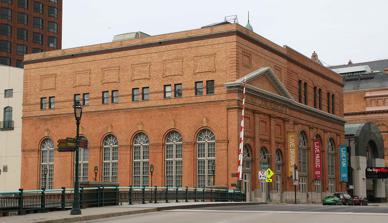
Building: Oneida Street Station
Country: United States of America
Year built: 1900
United States historic place Oneida Street Station U.S. National Register of Historic Places Oneida Street Station Show map of Wisconsin Show map of the United States Location 108 E. Wells St. Milwaukee, Wisconsin Coordinates 43°2′28″N 87°54′41″W / 43.04111°N 87.91139°W / 43.04111; -87.91139 Area less than one acre Built 1900 Architect Herman Esser Architectural style Neoclassical revival NRHP reference No. 84000701 Added to NRHP December 6, 1984 Oneida Street Station, also known as the East Wells Power Plant, was a power plant operated by The Milwaukee Electric Railway & Light Company . Constructed from 1898 to 1900, it was designed by architect Herman Esser in neoclassical revival style. The building is located in downtown Milwaukee , Wisconsin , at the Milwaukee River and Wells Street, which was once known as Oneida Street. The company began operating electric street cars in 1890. Their expanding network of streetcar and interurban railway lines were powered by several of their own power plants. As the company generated more power than they used, they sold the excess electricity, and, as Wisconsin Energy Corporation , eventually became the major supplier of power to eastern Wisconsin. The American Society of Mechanical Engineers (ASME) describes the plant as the "first central power station in the United States to be equipped and successfully operated with pulverized coal ." The oldest building of the complex is the machine shop and boiler room #2, designed by E. Townsend Mix and built in 1890 for the Edison Illuminating Company . In 1896 the company and building were merged into the Milwaukee Electric Railway and Light Company. In 1900 TMER&L built the Oneida Street Plant just south of the old Edison building. Boiler room #3 was added north of the Edison building in 1923 and 1925. Boiler room #4 was added in 1938. From 1918 to 1920, the plant was the site of pioneering experiments into the use of pulverized coal-fired boilers . The chief engineer for the company directed experiments to determine whether pulverized coal would conserve fuel and reduced the cost of electrical power. This change was seen as controversial, and was opposed by many engineers. However, pulverized coal was determined to be much more efficient than stoker firing in the central station boilers. In addition to the change in the coal, a "water screen" was developed to reduce the temperature of the waste ash, to prevent it from fusing as slag on the floor of the boiler. Soon, boilers all over the country began using pulverized coal, due to the greater efficiency of the process. For this, the site is recognized as a National Historic Mechanical Engineering Landmark , in 1980, by the American Society of Mechanical Engineers . The building was added to the National Register of Historic places in 1984. However, the power plant was decommissioned and the building was renovated in 1987. The building currently houses the Patty and Jay Baker Theater Complex and the Milwaukee Repertory Theater . References